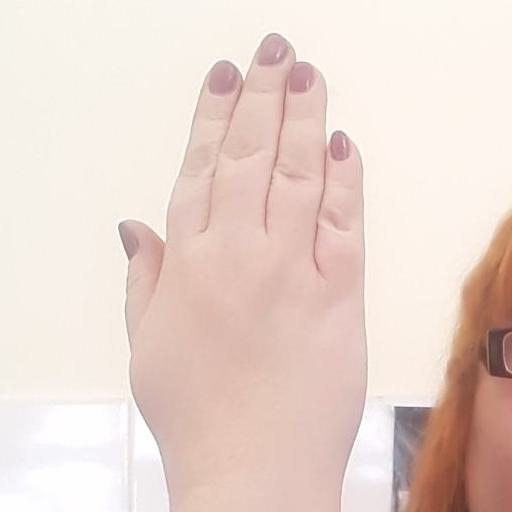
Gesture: stop_inverted